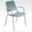
Label: chair